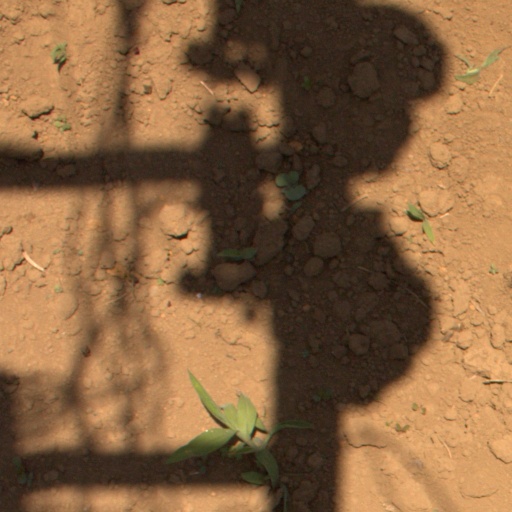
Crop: Jerusalem artichoke